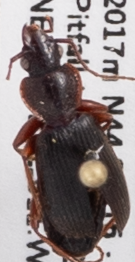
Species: Cymindis cribricollis
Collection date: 2018-08-23
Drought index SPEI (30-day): -0.71
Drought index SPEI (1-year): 1.28
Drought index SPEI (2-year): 0.9